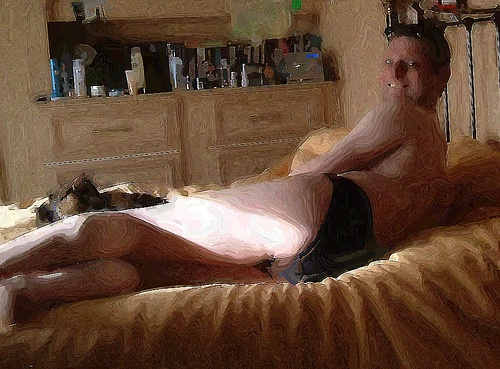
A painting like picture of a man lying on a bed next to a dog.
A man in black swim trunks laying on bed.
A man posing on a bed next to a dresser.
Blurry image of man smiling while laying on his bed
A man laying on a bed in a room.